Matt Konop

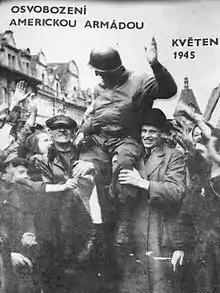
The cover of a Domažlice Museum pamphlet published in 1990 features Konop on the shoulders of the townspeople from the day the town was liberated in May 1945

Domažlice was officially liberated the next day, on May 5. Celebrations like the raucous one in Domažlice's main square occurred throughout the areas of Czechoslovakia liberated by the Americans over those early days in May, with Czech and American flags hoisted together, and citizens donning their native costumes to greet troops.